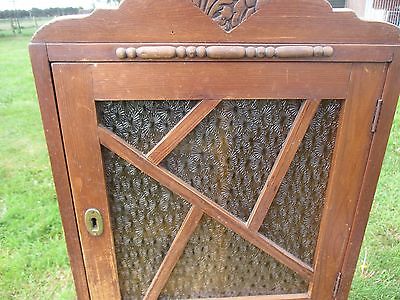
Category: cabinet